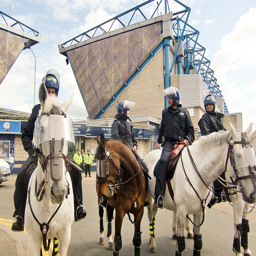
The four military police are on horseback patrol.
Four police sitting on top of horses in front of a stadium.
Four policemen on horseback are having a conversation.
Four police on horseback are talking and smiling.
A group of horse mounted police officer walking around an event.